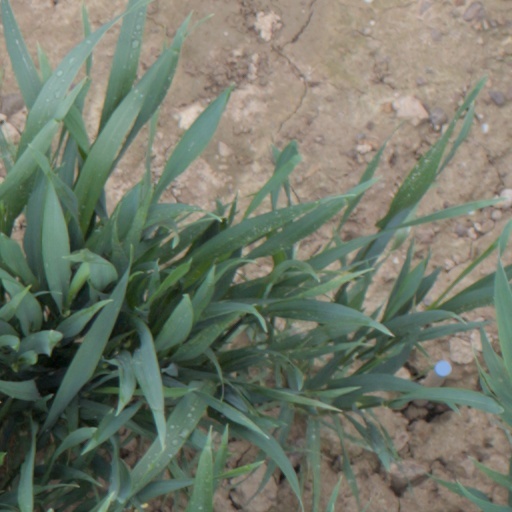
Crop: wheat